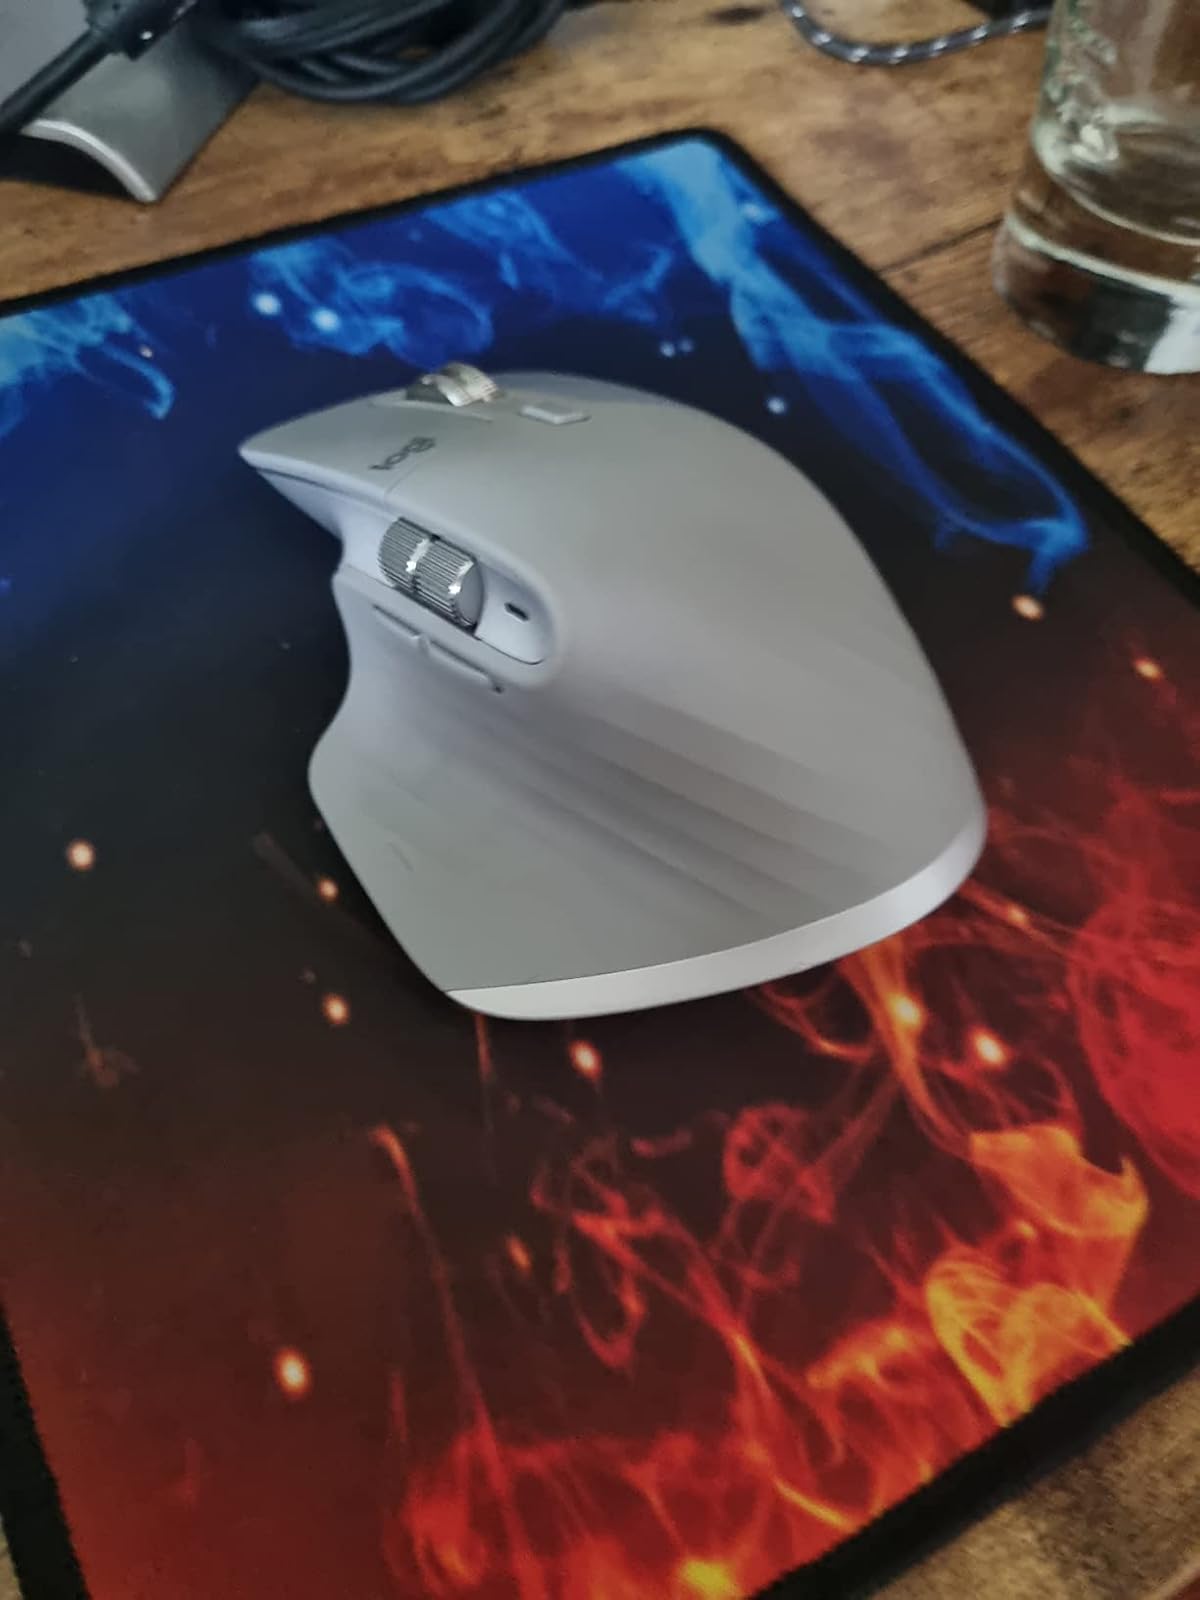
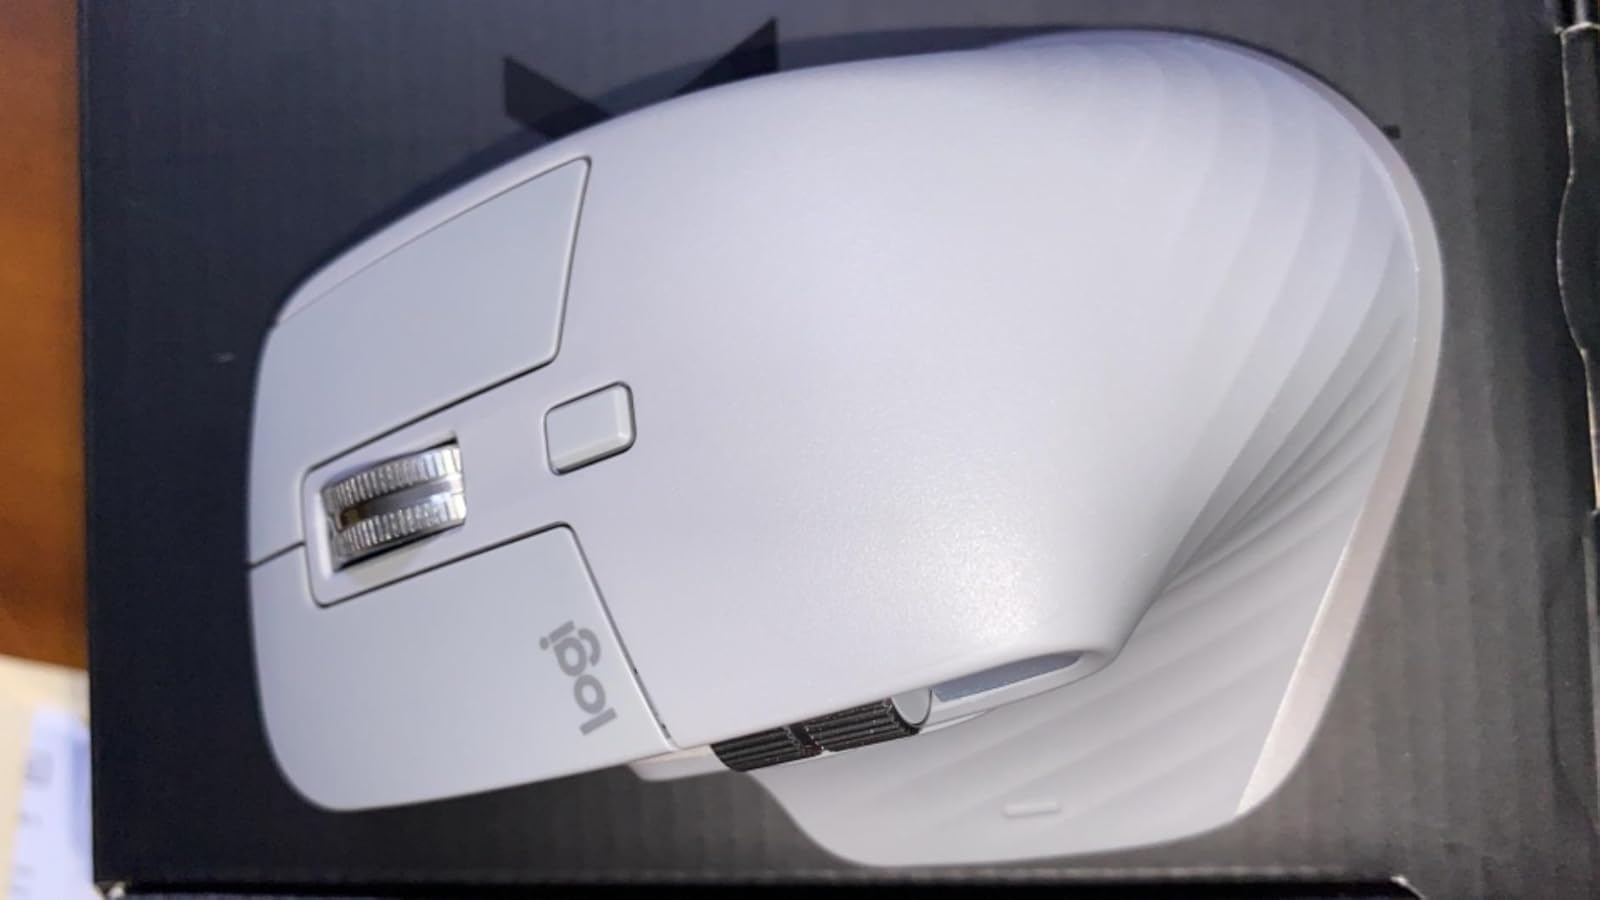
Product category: mouse
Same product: yes